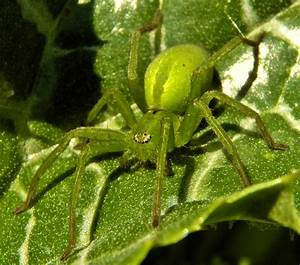
Label: ragno